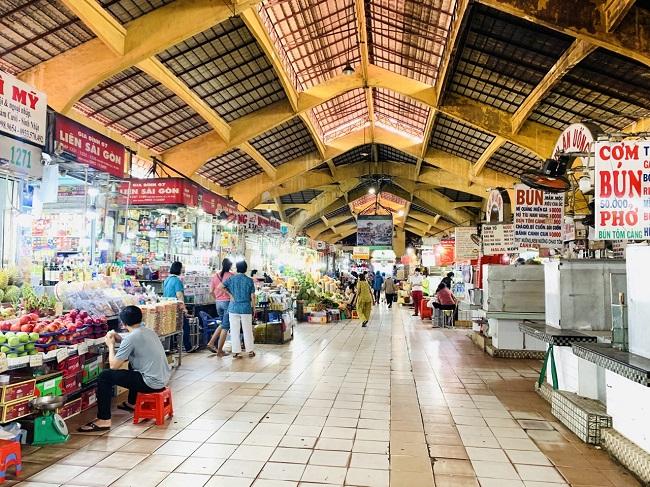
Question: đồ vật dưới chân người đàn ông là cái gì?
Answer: cái cân